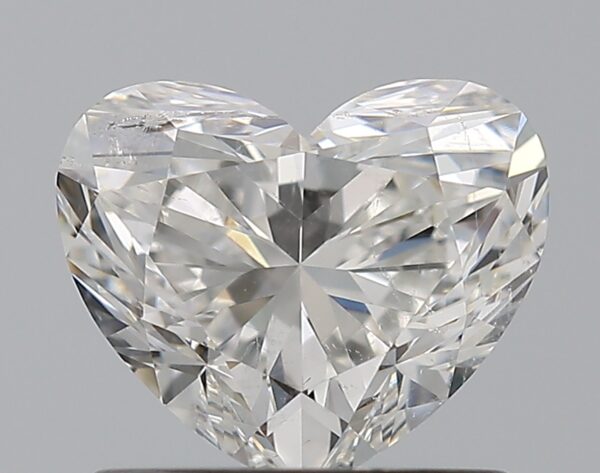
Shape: heart
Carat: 1
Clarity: SI2
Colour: F
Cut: EX
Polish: EX
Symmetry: VG
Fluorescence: N
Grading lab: HRD
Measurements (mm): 6.9 x 5.79 x 4.06